Elwood Haynes

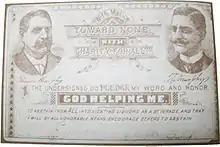
Haynes' Francis Murphy Temperance pledge card

Haynes attended public schools through eighth grade and received a basic education. He had not determined a career path for himself and his parents often criticized him for lacking ambition; they insisted that he seek employment. He began by working as a custodian at a local church and later for the railroad, hauling ballast to construction sites. At the church, he joined the choir where he met and began to court Bertha Lanterman. When Portland's first public high school was opened in 1876, Haynes returned to school at age 19 and completed two more years. Bertha and her family moved to Alabama during the spring of 1877, and Haynes began a regular correspondence with her. During the summer of that year, a series of revival meetings were held in Indiana by Francis Murphy, a leader of a national temperance organization known as the Murphy Movement. Haynes attended the meetings, probably at his parents' urging, and became interested in temperance. He took two of Murphy's pledge cards and carried one for most of his life; the other he mailed to Bertha.